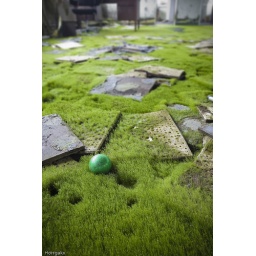
Christmas tree bauble in a field of grass-like growth